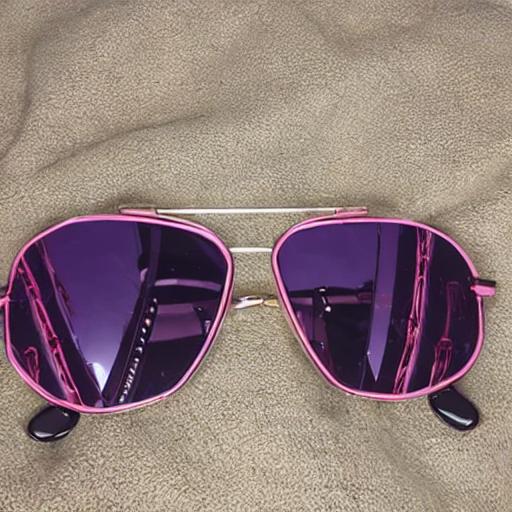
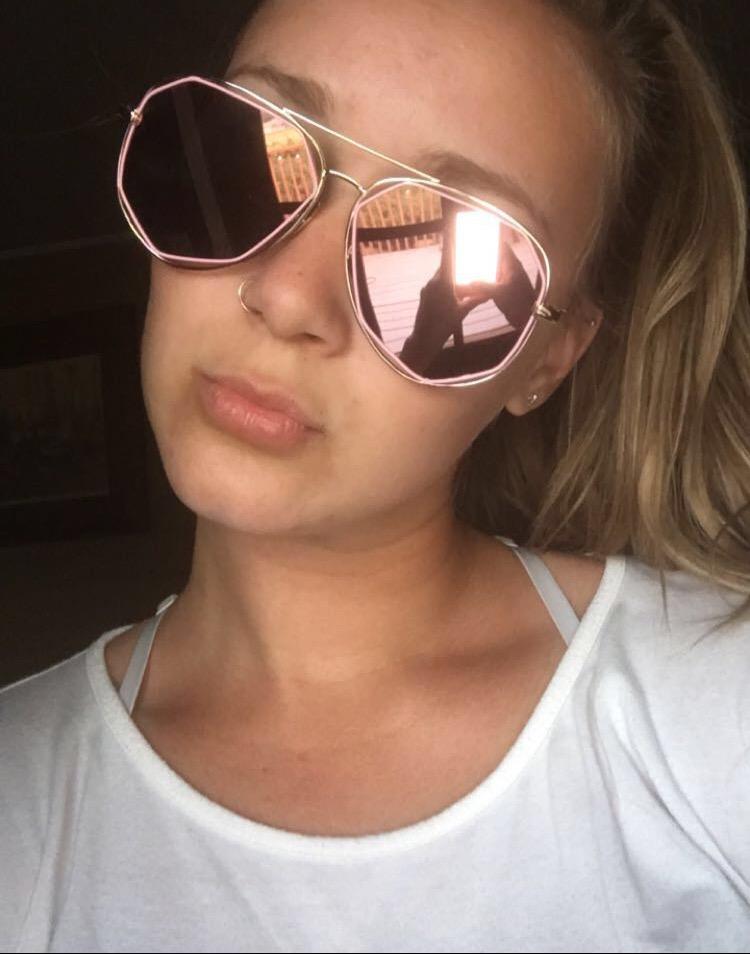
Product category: accessories_sunglasses
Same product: no